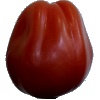
Label: tomato_heart